The Holy Bible: A Purified Translation

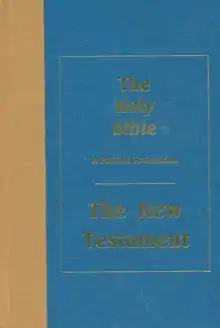
Cover of the "Purified Translation" of the Christian Bible

The Holy Bible: A Purified Translation is an edition of the New Testament which was published in 2000. A year earlier, 40,000 copies of the Gospel of John from this translation had been mailed to Southern Baptist pastors. It was translated by Stephen Mills Reynolds, and published by the Lorine L. Reynolds Foundation as a memorial to his wife. Reynolds (a graduate of Miami University, Princeton Theological Seminary, Princeton University, and Columbia University) previously served on the translation committee of the New International Version (NIV).